Alexandre Fabre

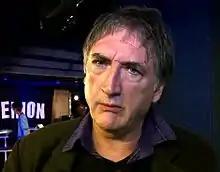
Alexandre Fabre in 2012.

He was born in Tunisia where he lived until he was 10. As a child, at the time of the Tunisian Independence, his father had to go back to France, in Albi. Then the family moved to Marseille when Alexandre was 12. Then he settled in Neuilly-sur-Seine.